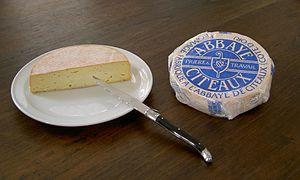
Fromage trappiste de l'Abbaye de Cîteaux
Cîteaux est une marque commerciale déposée et utilisée pour un fromage fabriqué par la communauté des moines de l'abbaye de Cîteaux dans la commune de Saint-Nicolas-lès-Cîteaux en Côte-d'Or en France.
La cuisine dijonnaise est une cuisine française appartenant à la cuisine régionale bourguignonne. Elle représente tout le savoir-faire dijonnais dans le domaine de la cuisine à Dijon.